Amy Klobuchar 2020 presidential campaign

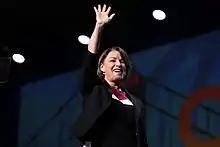
Klobuchar speaking to the California Democratic Party State Convention in June 2019.

Klobuchar pitched herself as moderate and pragmatic, willing to tell voters no when she believes a specific proposal is not in the best interests of the nation.